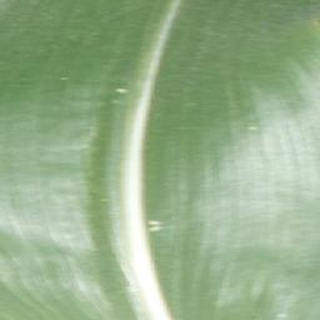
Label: healthy_corn